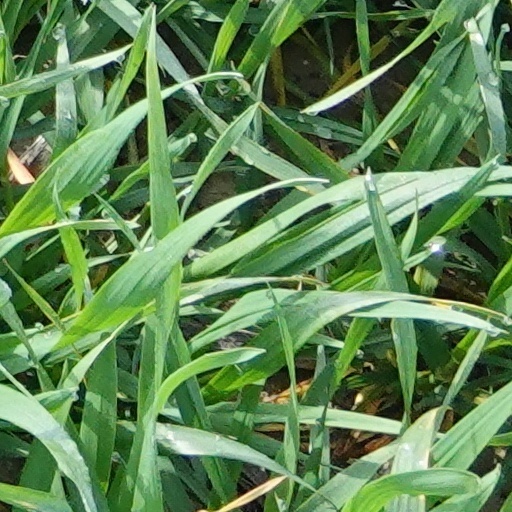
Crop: wheat